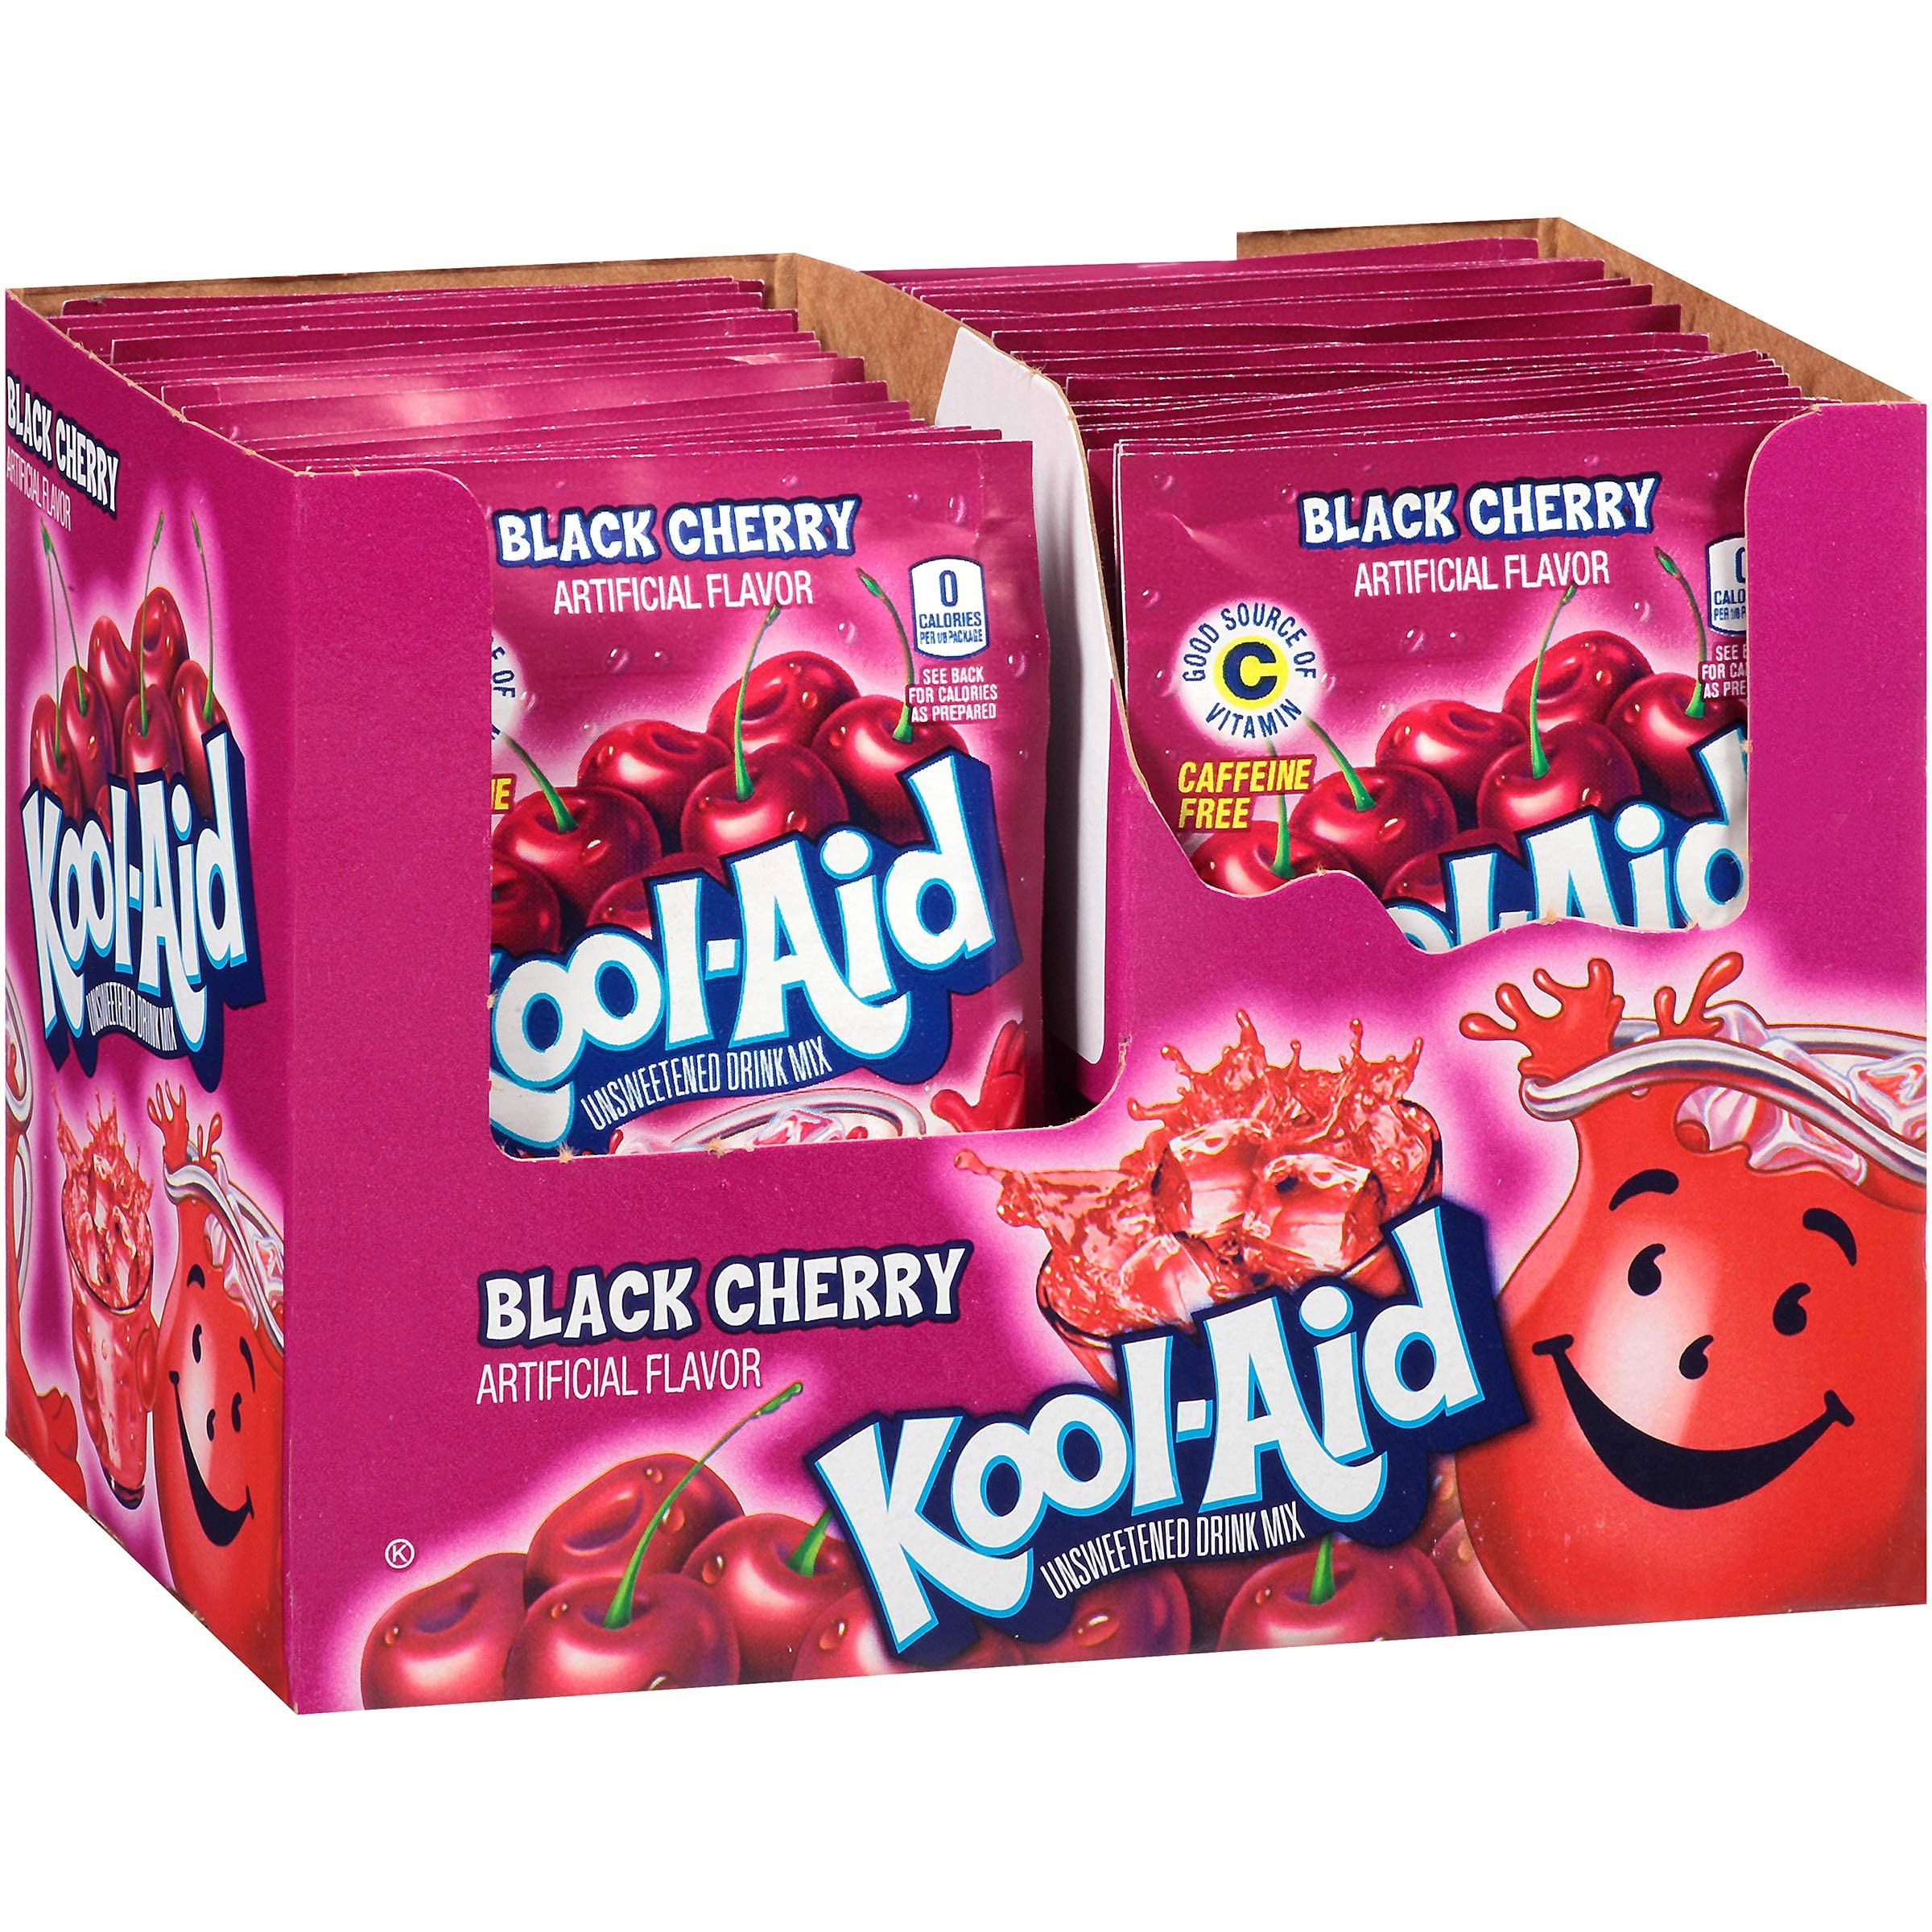
Item Name: Kool-Aid Black Cherry Flavored Unsweetened Caffeine Free Powdered Drink Mix, 0.13 Ounce (Pack of 96)
Bullet Point 1: 0.13 Ounce (Pack of 96) Kool Aid Unsweetened Black Cherry Powdered Drink Mix
Bullet Point 2: Each packet of Kool Aid Unsweetened Black Cherry Powdered Drink Mix makes a 2 quart pitcher
Bullet Point 3: Powdered drink packets make it easy to prepare a tasty drink — just mix with water and sugar
Bullet Point 4: Bursting with refreshingly sweet black cherry flavor
Bullet Point 5: Unsweetened black cherry drink powder is a good source of vitamin C and contains no caffeine
Bullet Point 6: Combine powdered black cherry drink mix with sugar in a bottle of water to take on the go
Bullet Point 7: Drink mix packets are individually sealed until you're ready to enjoy
Value: 12.48
Unit: Ounce

Price: 0.5